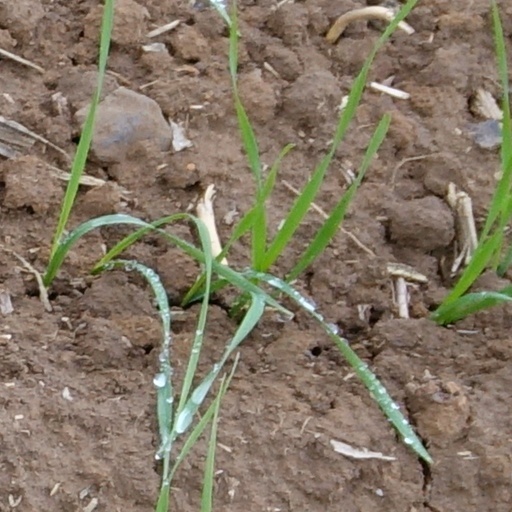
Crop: wheat